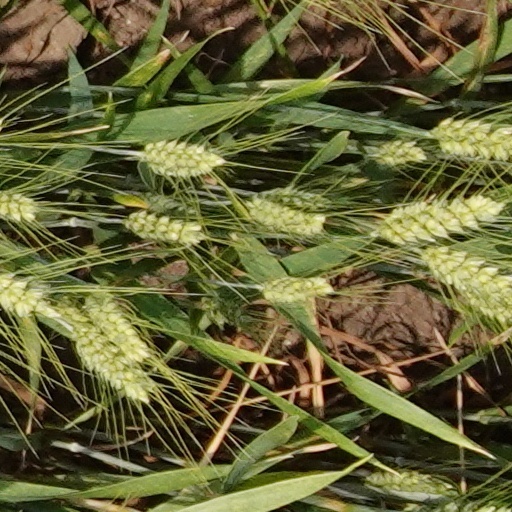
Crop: wheat